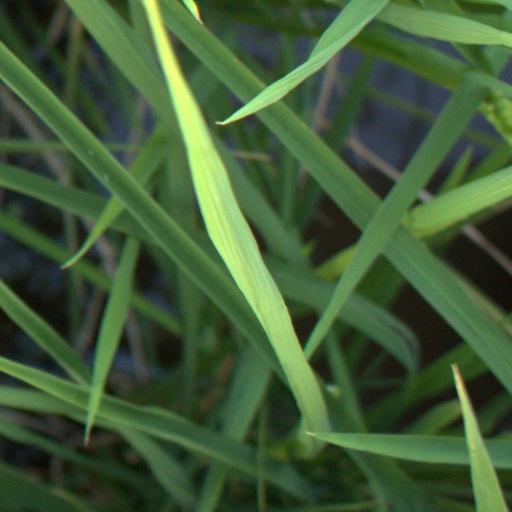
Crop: rice